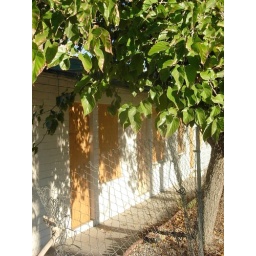
A cool tree by a boarded up house downtown.